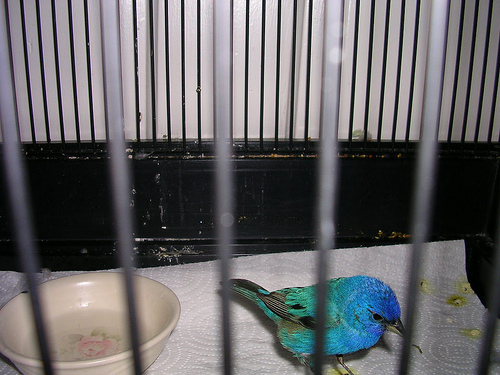
this bird has a blue crown and breast, green flanks and a small sharp bill.
a small blue-green bird with dark gray rectricles and black eyes.
a small bird with a bright blue crown and throat, blue belly, black and grey primary and secondary wing feathers, black rectrices and black bill.
this small, vividly colored bird is bright royal blue at the crown, with its color steadily fading to aqua green at the tail.
this is a blue bird with color lightening to turquoise to the tail.
this small colorful bird has a blue belly and a short black bill.
this little bird has a bright blue head and chest with blue green covets and back.
this tiny bird is various shades of blue and green with black and white wings.
this little blue bird had a short beak and small black eyes.
this bird has a small body with a long beak and turquoise and blue feathers.
Species: Indigo Bunting